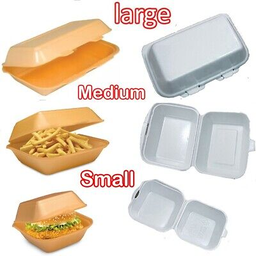
Label: paper